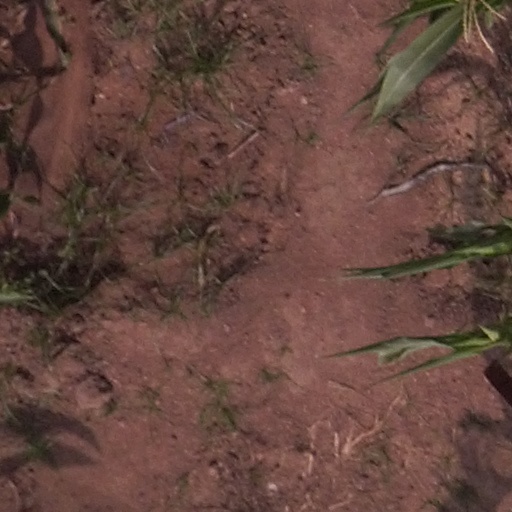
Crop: maize; corn